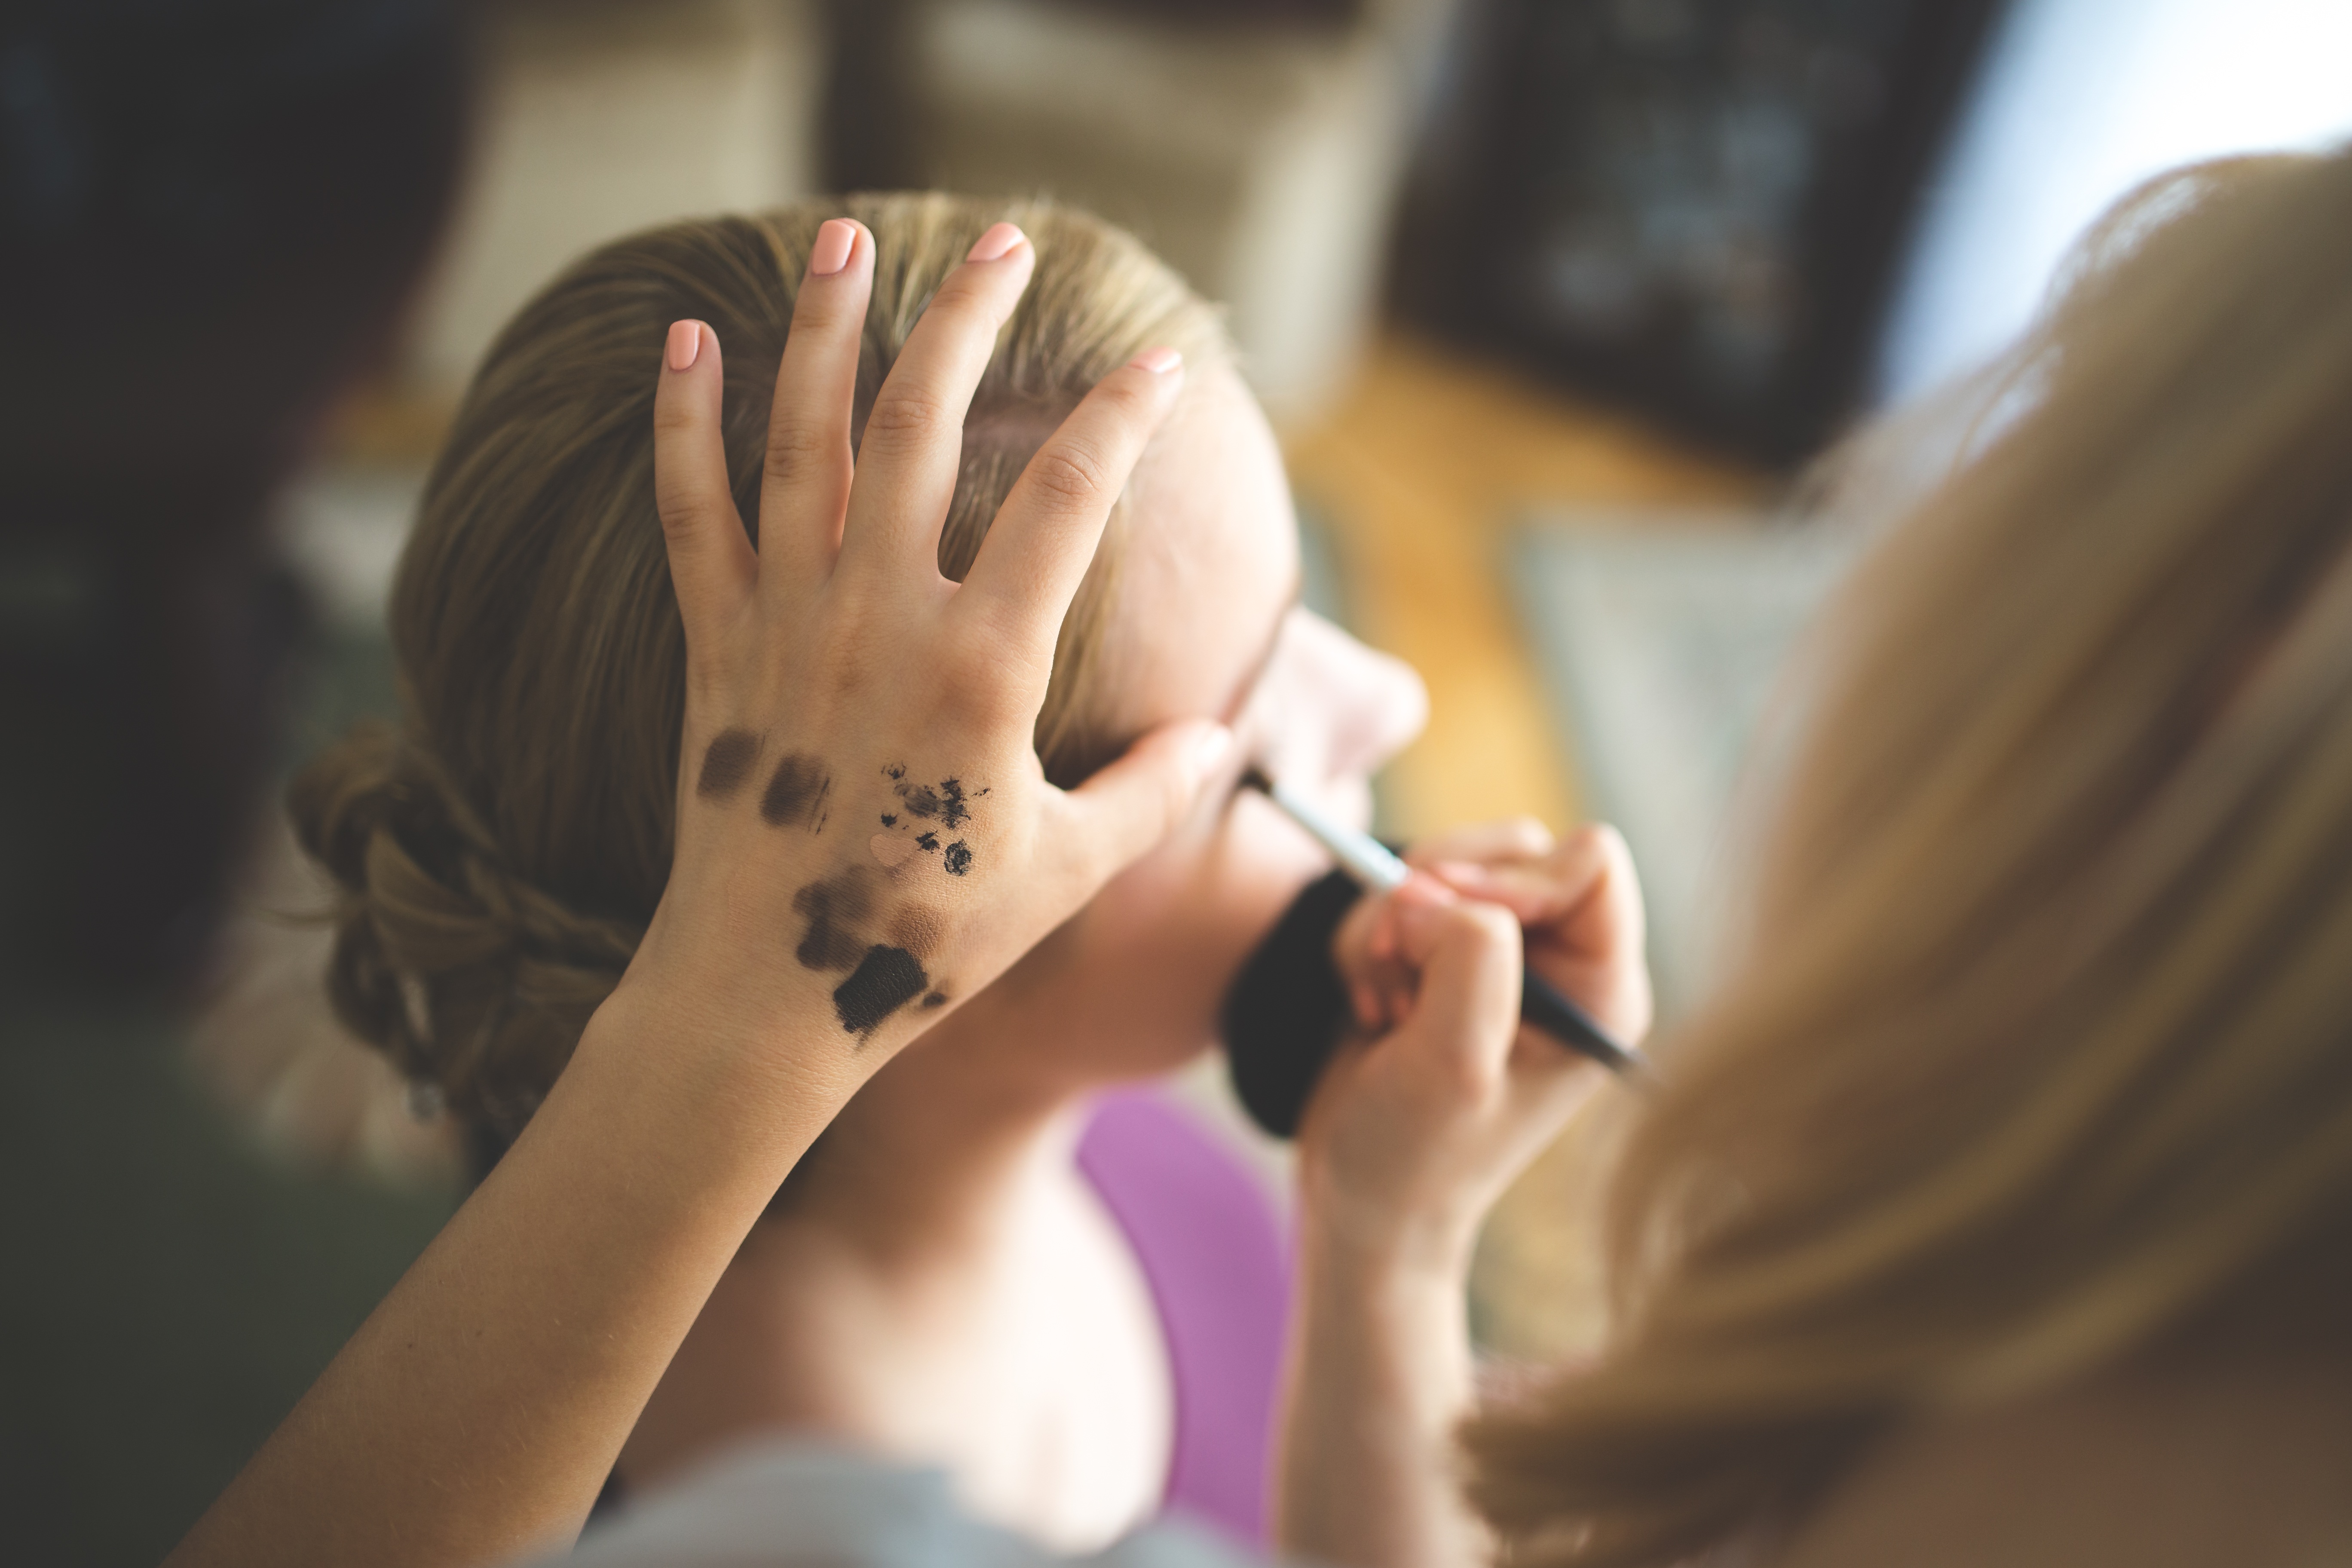
hand, person, girl, woman, photography, portrait, finger, color, artist, romance, professional, lady, bride, make up, close up, head, photograph, skin, beauty, emotion, interaction, applying, sense